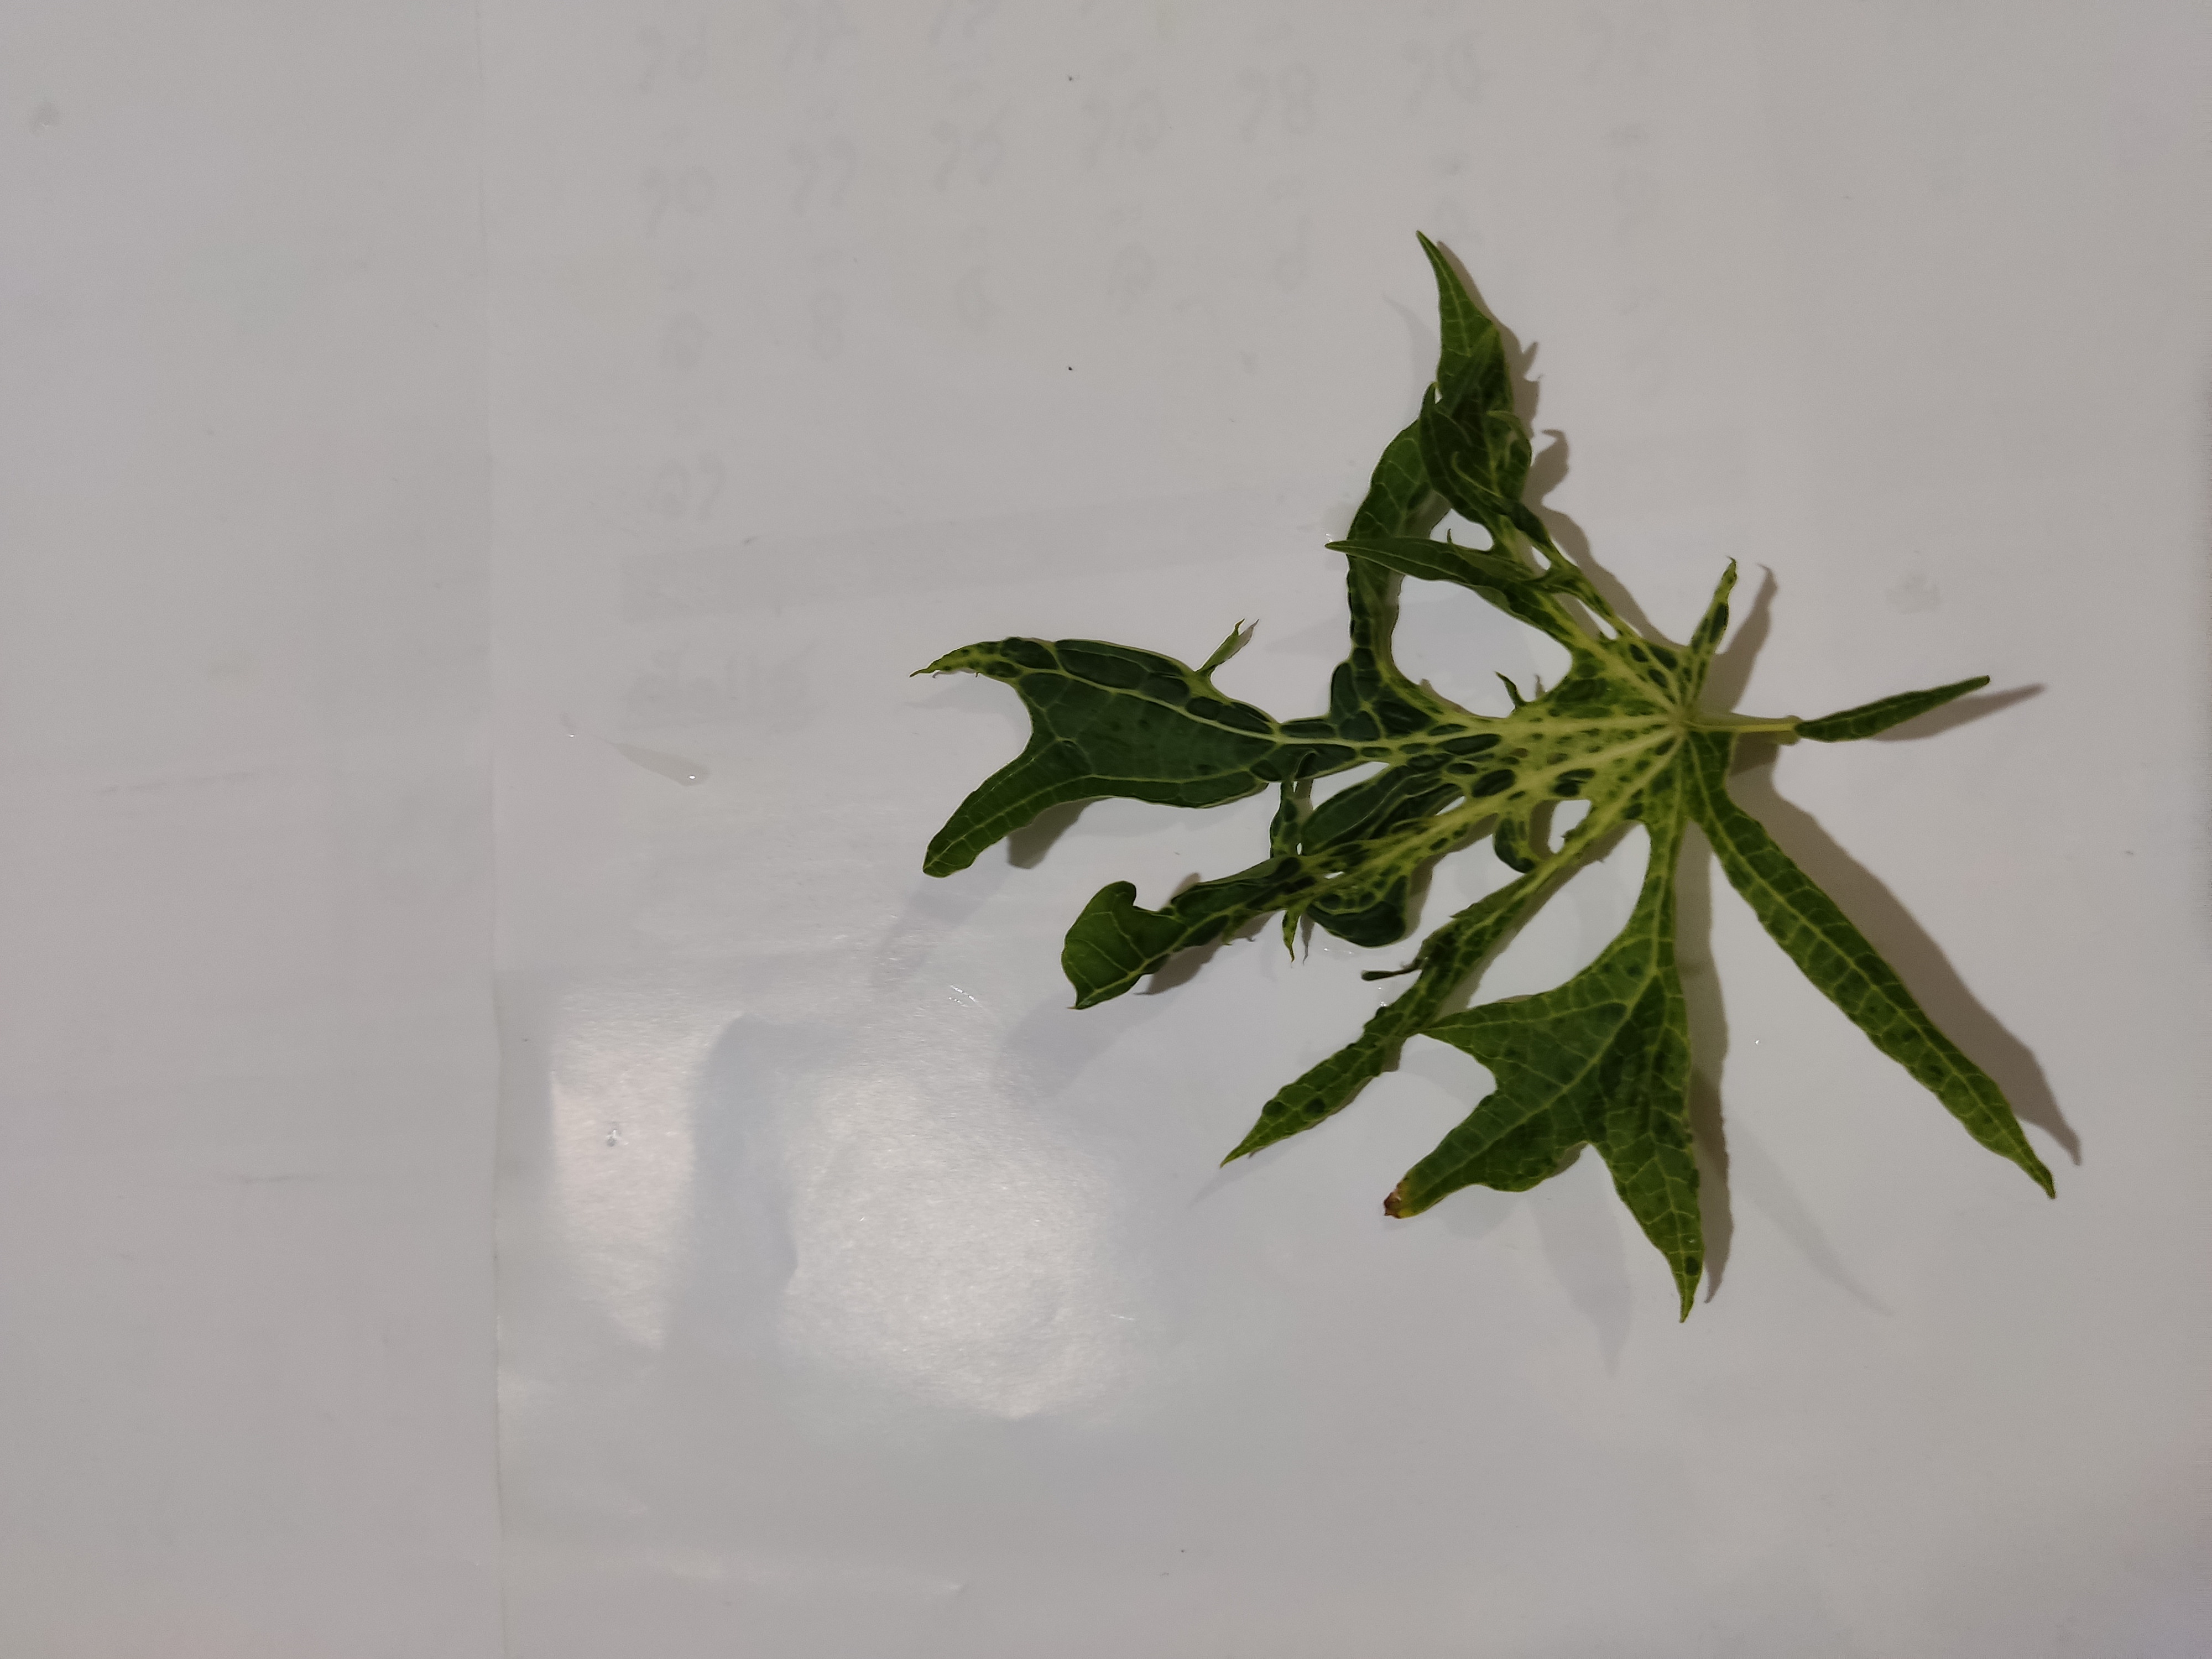
Label: Leaf Curl